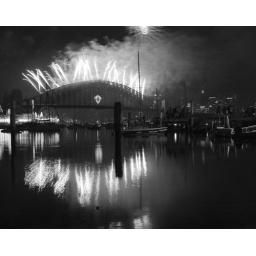
Fireworks over the Sydney harbor bridge with the opera house in the background.